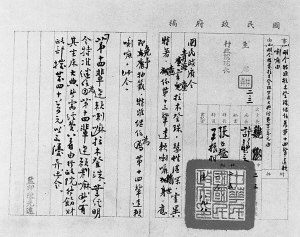
Tibet (1912-1950) / Historie / 1930'erne til 1949
»Godkendelsesattestet« for tiltrædelsen af den 14. Dalai Lama siges at være udstedt af Republikken Kinas regering den 1. januar 1940.
Tibet fra 1912 til 1951 var den periode som selvstændig og uafhængig stat, der fulgte efter Qing-dynastiets sammenbrud i 1912 og som varede indtil Folkerepublikken Kina besatte landet og efterfølgende indlemmede det i Folkerepublikken Kina. Det tibetanske Ganden Phodrang-regime var et protektorat under Qing-styret indtil 1912, med udstrakt grad af autonomi. Samtidig blev Tibet også anset som et britisk protektorat. Samtidig undertegnede flere tibetanske repræsentanter en traktat mellem Tibet og Mongoliet, der forkyndte gensidig anerkendelse og deres fulde uafhængighed fra Kina, og Republikken Kinas regering ikke anerkendte traktatens legitimitet. Med de mange tibetanske repræsentanters udstrakte grad af autonomi og "proklamation af uafhængighed" beskrives denne periode i Tibet ofte som "de facto selvstændigt", mens mange lande og FN formelt har anerkendt Tibet som en del af Republikken Kina.